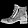
Label: Ankle boot